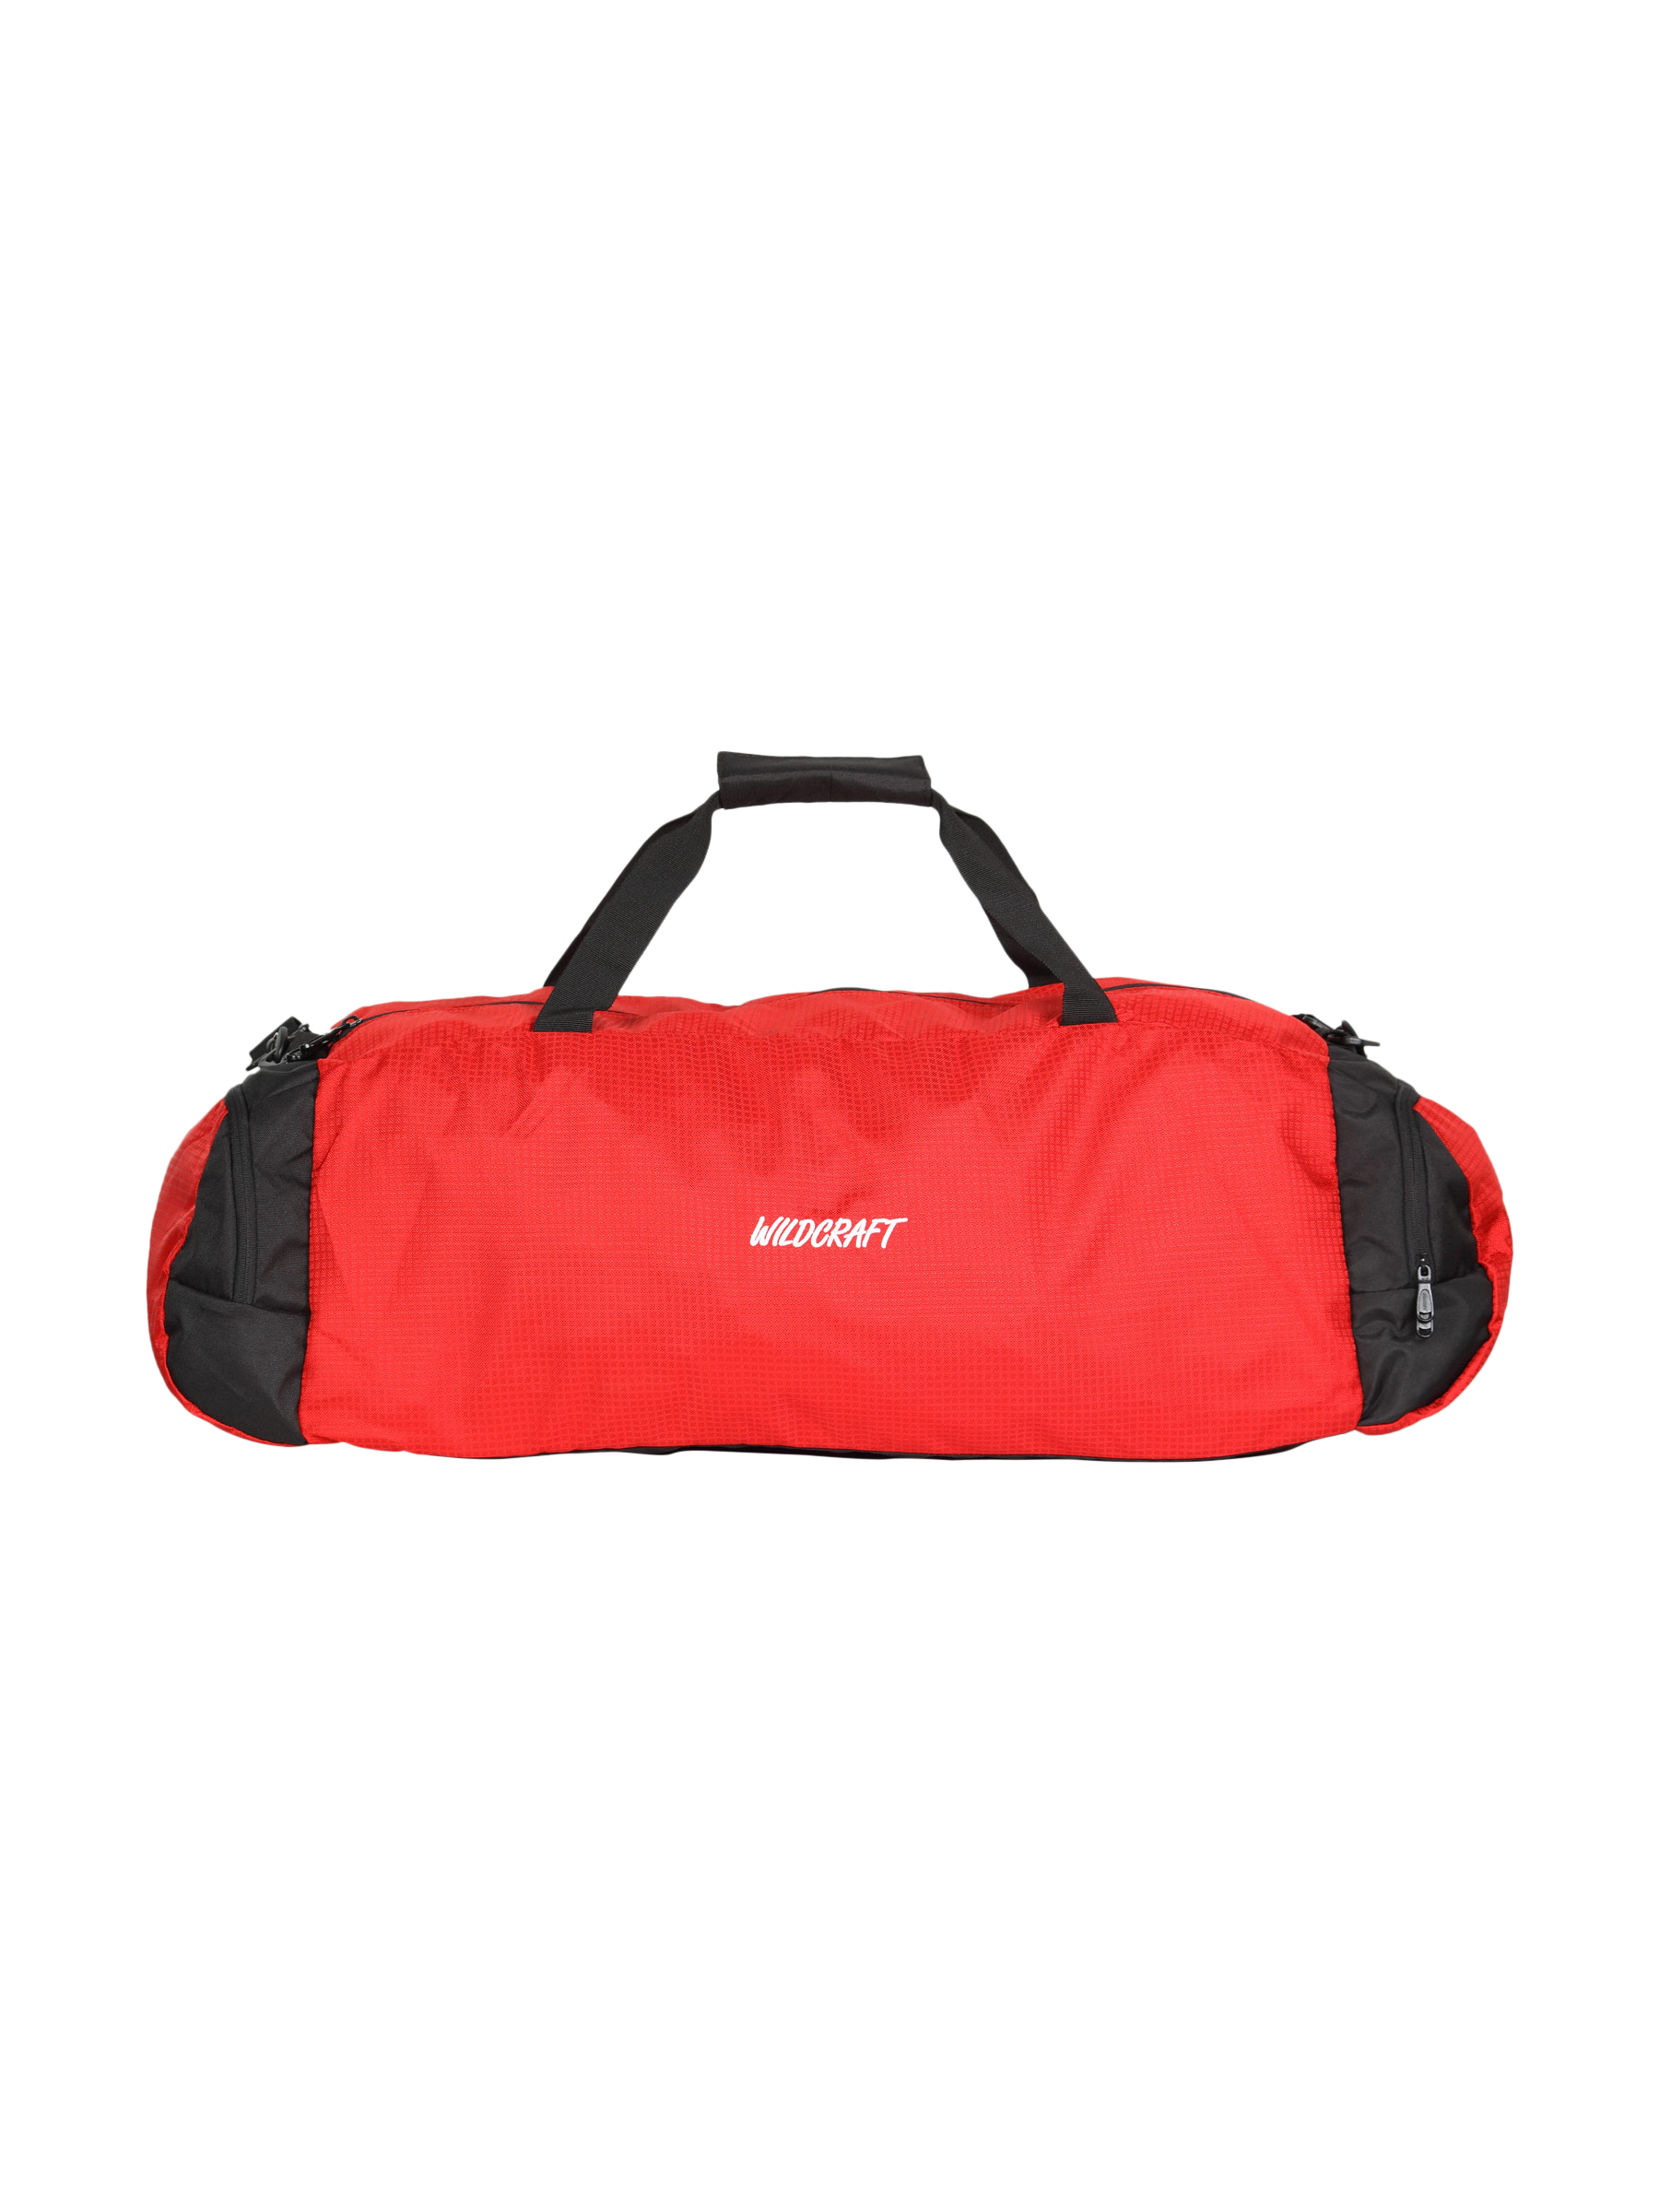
Wildcraft Unisex Red Duffle Bag
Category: Accessories / Bags / Duffel Bag
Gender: Unisex
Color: Red
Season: Winter 2015
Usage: Casual